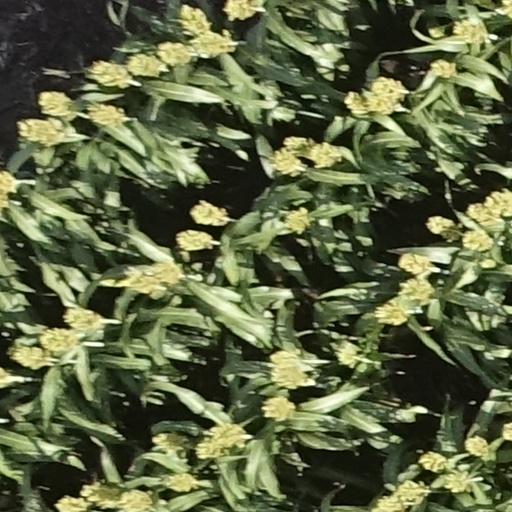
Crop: sorghum